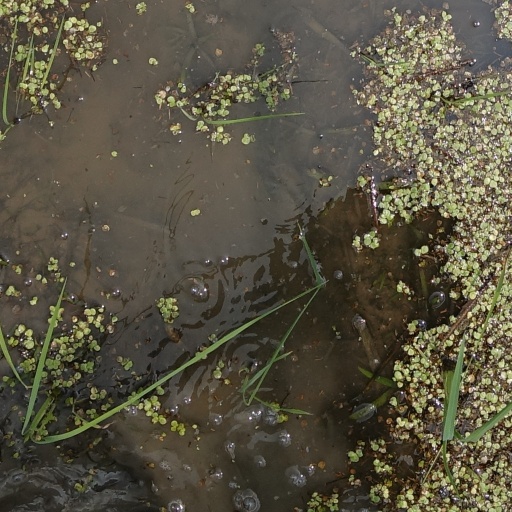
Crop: rice